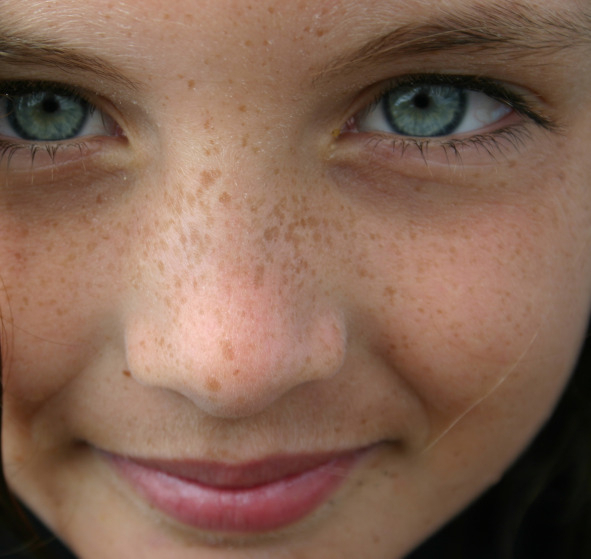
Texture: freckled